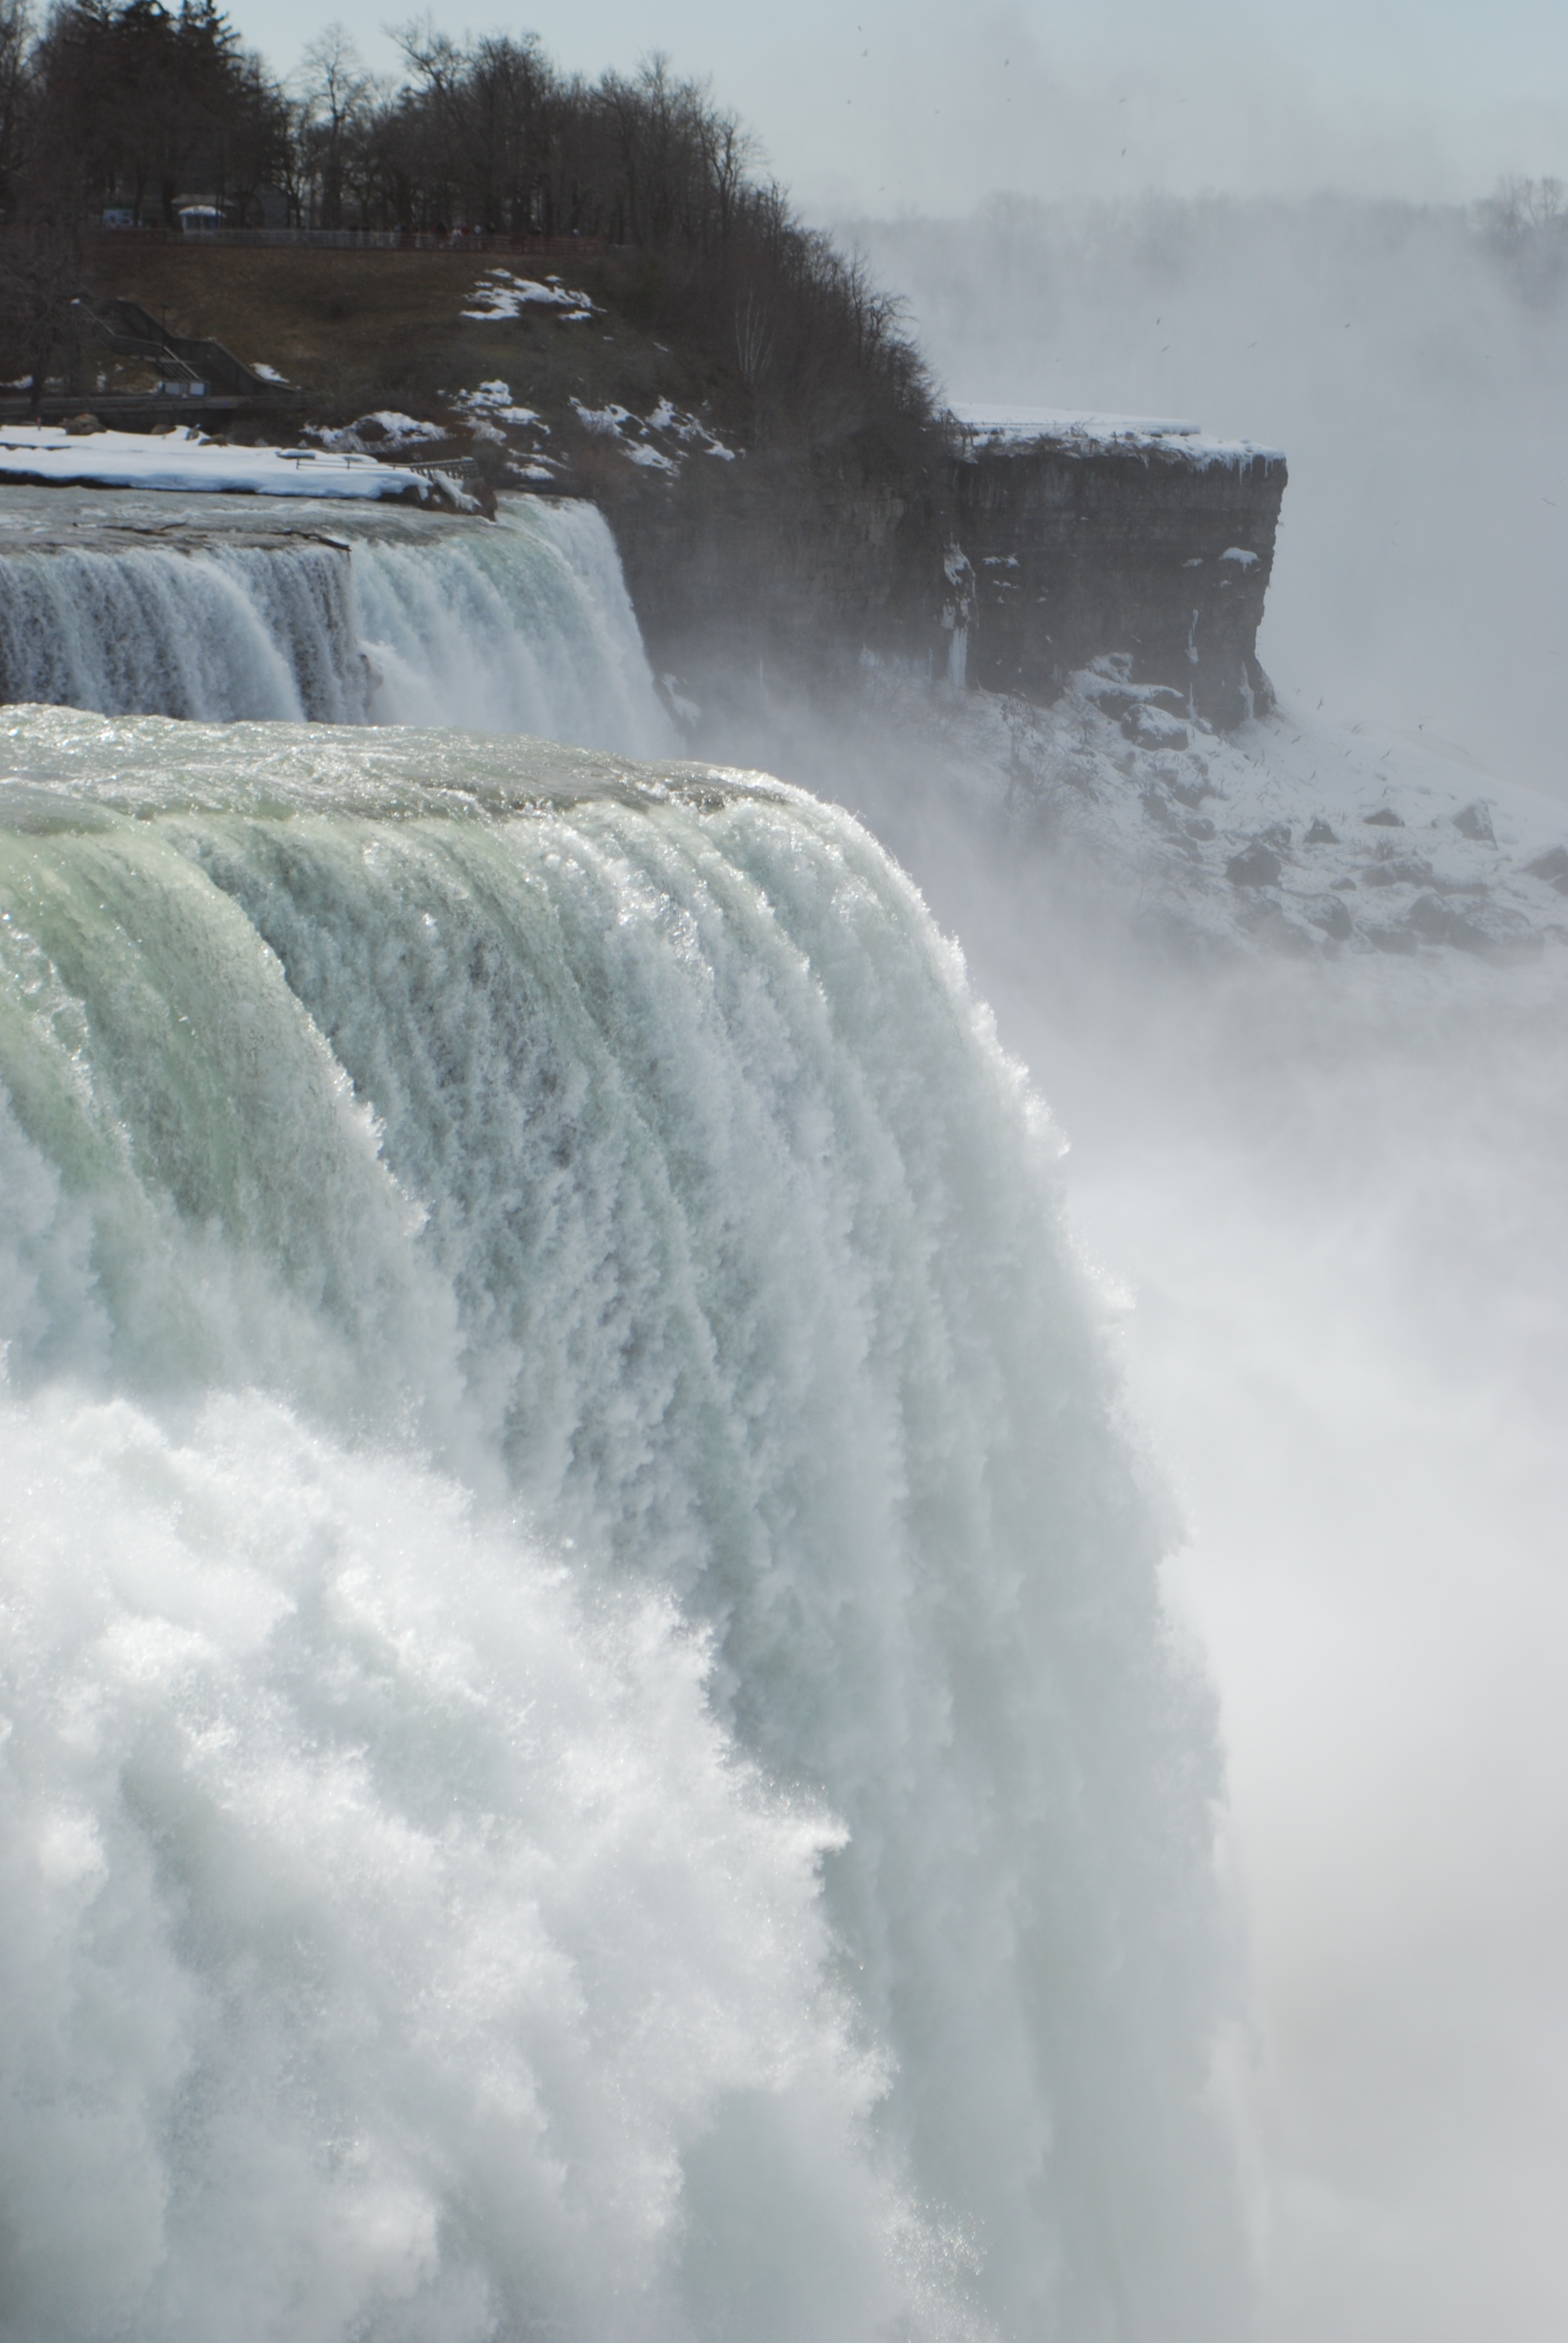
sea, water, rock, waterfall, drop, mist, wave, river, stone, tourist, foam, cascade, flowing, scenic, spray, scenery, weather, rapid, rocky, environmental, attraction, majestic, body of water, ecology, outside, power, waves, rapids, wonder, conservation, ontario, niagara, water feature, destination, awe, hydro, powerful, freezing, awesome, stunning, water falls, spillway, atmospheric phenomenon, geological phenomenon, wind wave